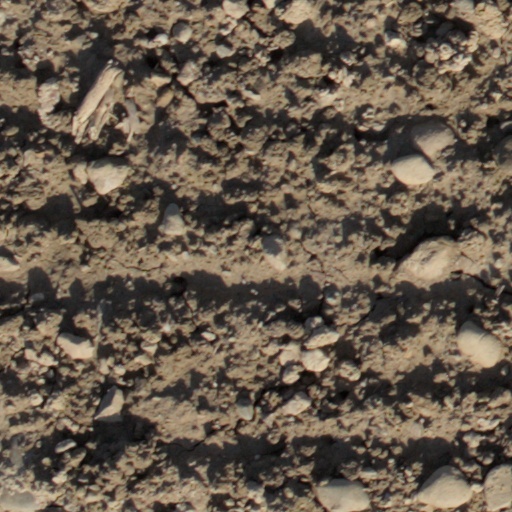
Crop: wheat